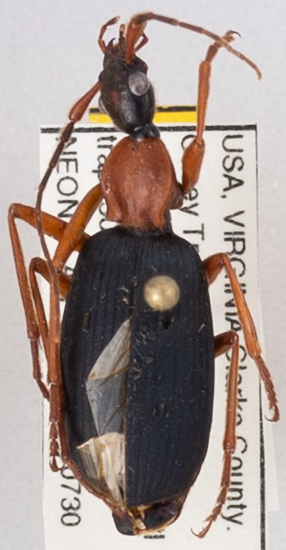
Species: Galerita bicolor
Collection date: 2019-07-30
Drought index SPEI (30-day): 0.454
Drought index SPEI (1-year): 2.09
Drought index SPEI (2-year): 2.09